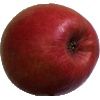
Label: Apple Crimson Snow 1